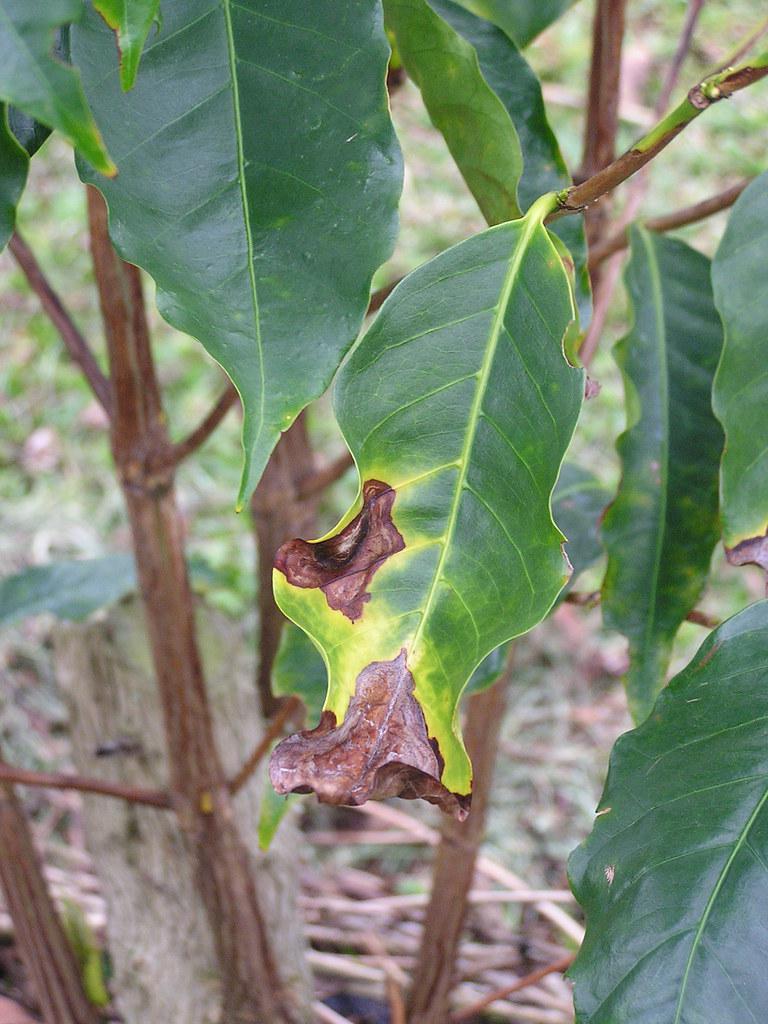
Plant: Coffee
Disease: coffee berry blotch